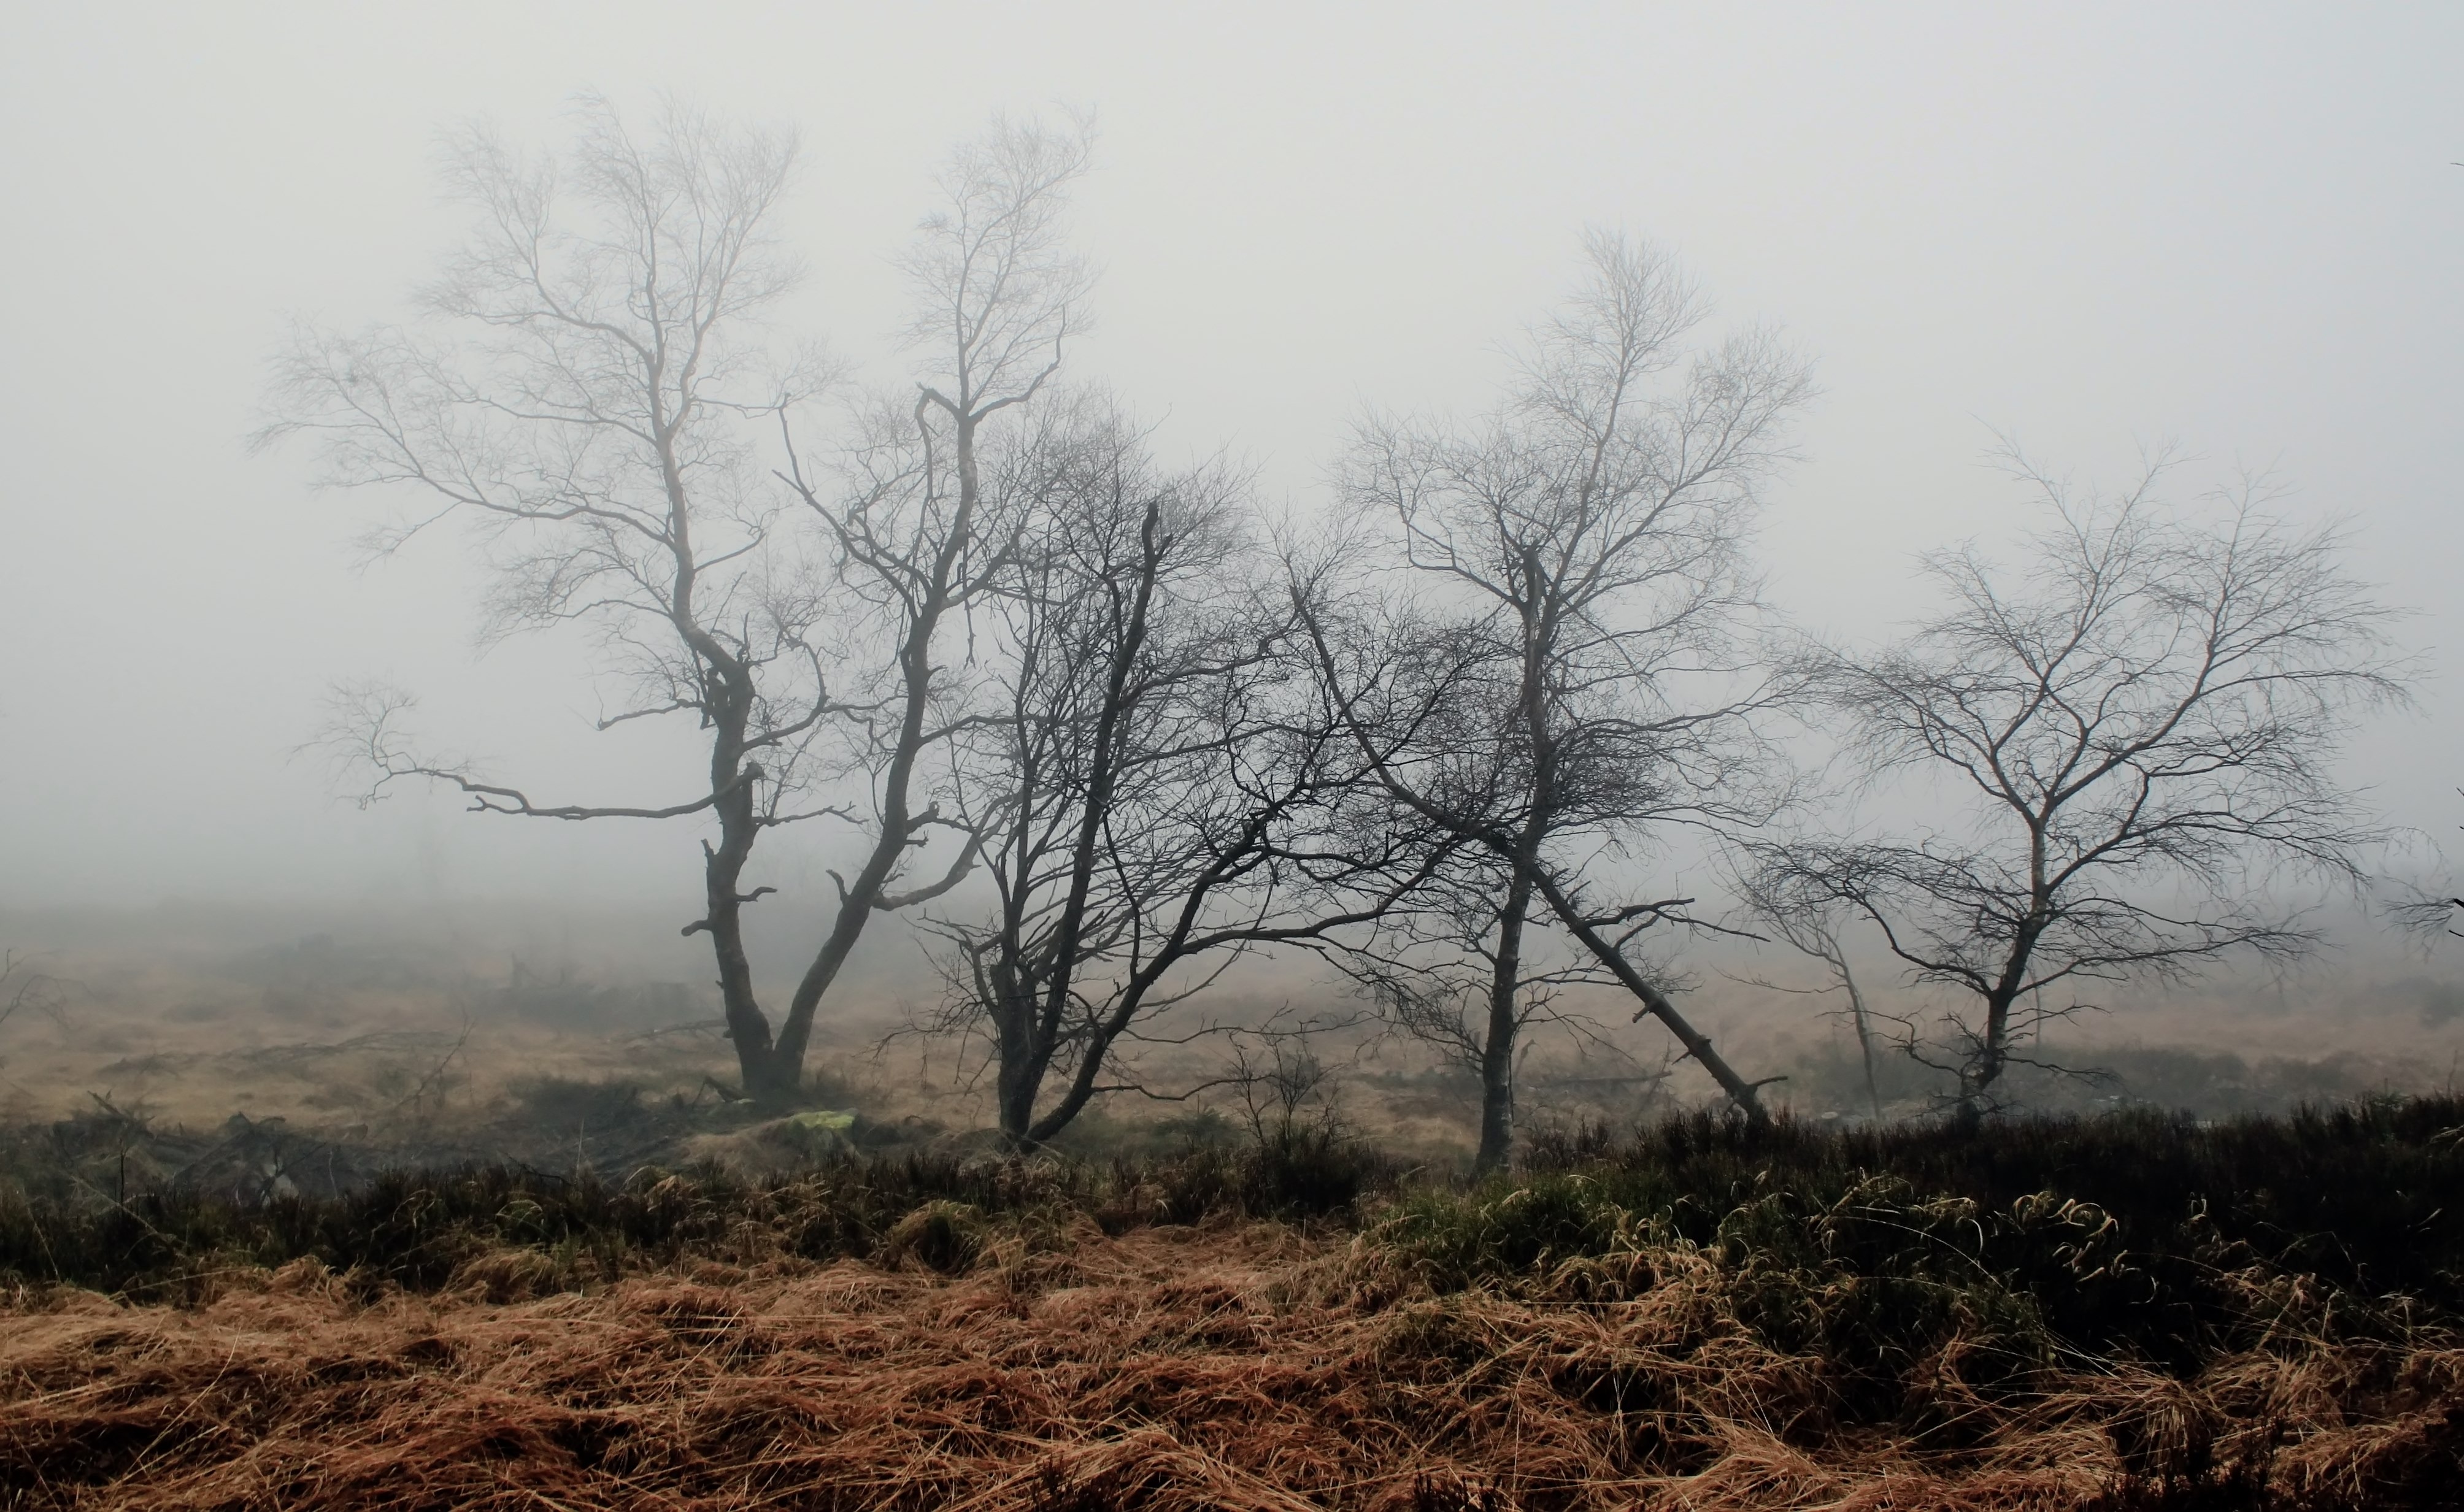
landscape, tree, nature, forest, grass, wetlands, swamp, wilderness, branch, winter, plant, wood, fog, mist, meadow, prairie, morning, hill, atmosphere, foggy, walk, autumn, weather, haze, soil, lonely, still life, savanna, plain, belgium, trees, aesthetic, moor, branches, wetland, weird, gloomy, woodland, habitat, mood, moist, ecosystem, moorland, nature conservation, kahl, rural area, nature reserve, swampy, venn, natural environment, atmospheric phenomenon, woody plant